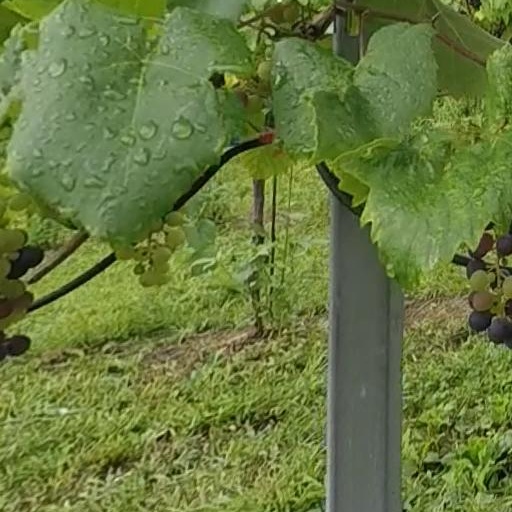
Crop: grape